Meanwood

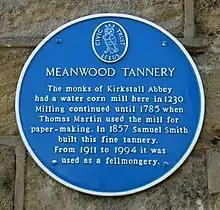
Meanwood Tannery blue plaque

There are a number of 19th-century industrial buildings in Meanwood Valley along the Meanwood Beck, and 19th century terraced housing on the valley side leading to Headingley, Weetwood and Woodhouse, along with an area of woodland known locally as the Ridge.